North Nias Regency

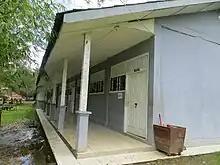
A school building in North Nias

Roads in North Nias Regency are maintained and managed by the regency government and have status as regency roads. Before 2022, there were no provincial or national roads in the regency but in 2022, a national road project connected Lahewa and Faekhuna'a with a length of around . The regency has of roads, of which are paved with asphalt and in good condition, while the rest are not paved and considered in poor condition. The regency's ports include Lahewa seaport in Lahewa, from where regular ferries provide transportation to mainland Sumatra. The regency has no airport, the closest being Binaka Airport in Gunungsitoli.